Lords of Thunder

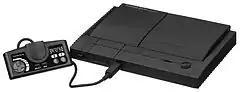
"Lords of Thunder" for the TurboDuo was created by former Technosoft staff who worked on the "Thunder Force" series and "Gate of Thunder" at Red.

"Lords of Thunder" was developed by Red Raimon (also known as Red Kaminarimon), a group within Red responsible for "Gate of Thunder", consisting of former Technosoft staff which previously worked on the "Thunder Force" series (particularly "Thunder Force II" and "Thunder Force III") but left the company in 1991 and would later form the game development company CAProduction in 1993, with Kazunori Nakazawa serving as planner and character designer. It was originally planned as a sequel to "Gate of Thunder" before becoming an original title. Production was co-led by Hudson Soft members by Eiji Aoyama and Masaki Kobayashi, while Tomonori Matsunaga acted as director. The soundtrack was composed by Satoshi Miyashita (under the alias "Groove King") from T's Music, a group of musicians and sound engineers founded in 1990, which also scored the music for games such as "Final Fight CD", "Ginga Fukei Densetsu Sapphire", and the "Sentimental Graffiti" series. Manga artist Masamune Shirow was responsible for the cover art illustration.